Tingena hoplodesma

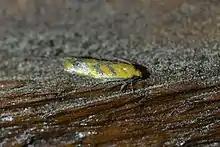
Observation of "T. hoplodesma"

This species is endemic to New Zealand and has occurred in Whangārei, Kapiti Island, Nelson, Rakaia, Prices Valley, Canterbury, Dunedin and Lake Wakatipu.